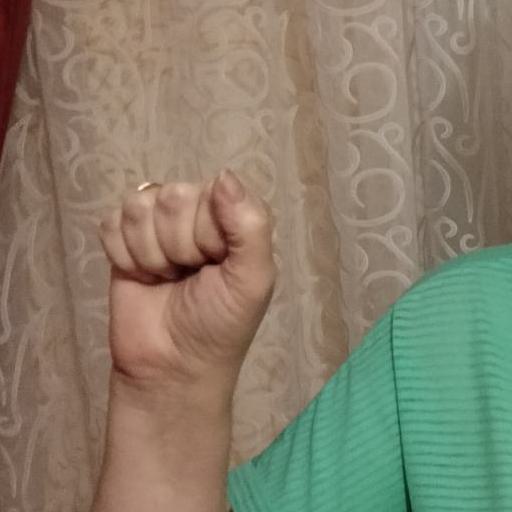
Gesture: fist